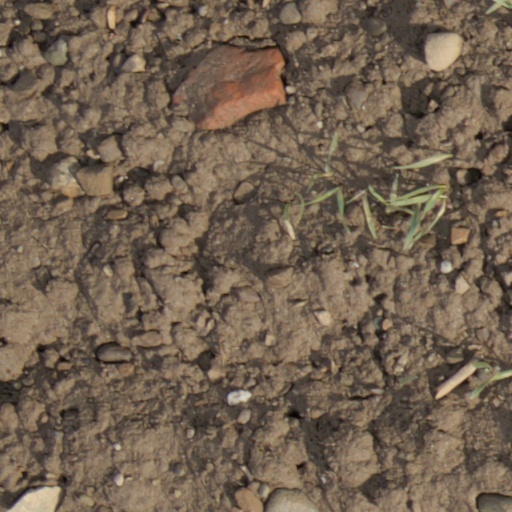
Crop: wheat